Extinct language

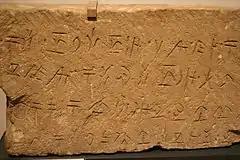
Eteocypriot writing, Amathous, Cyprus, 500–300 BC, Ashmolean Museum

An extinct language or dead language is a language with no living native speakers. A dormant language is a dead language that still serves as a symbol of ethnic identity to an ethnic group; these languages are often undergoing a process of revitalisation. Languages that have first-language speakers are known as modern or living languages to contrast them with dead languages, especially in educational contexts.